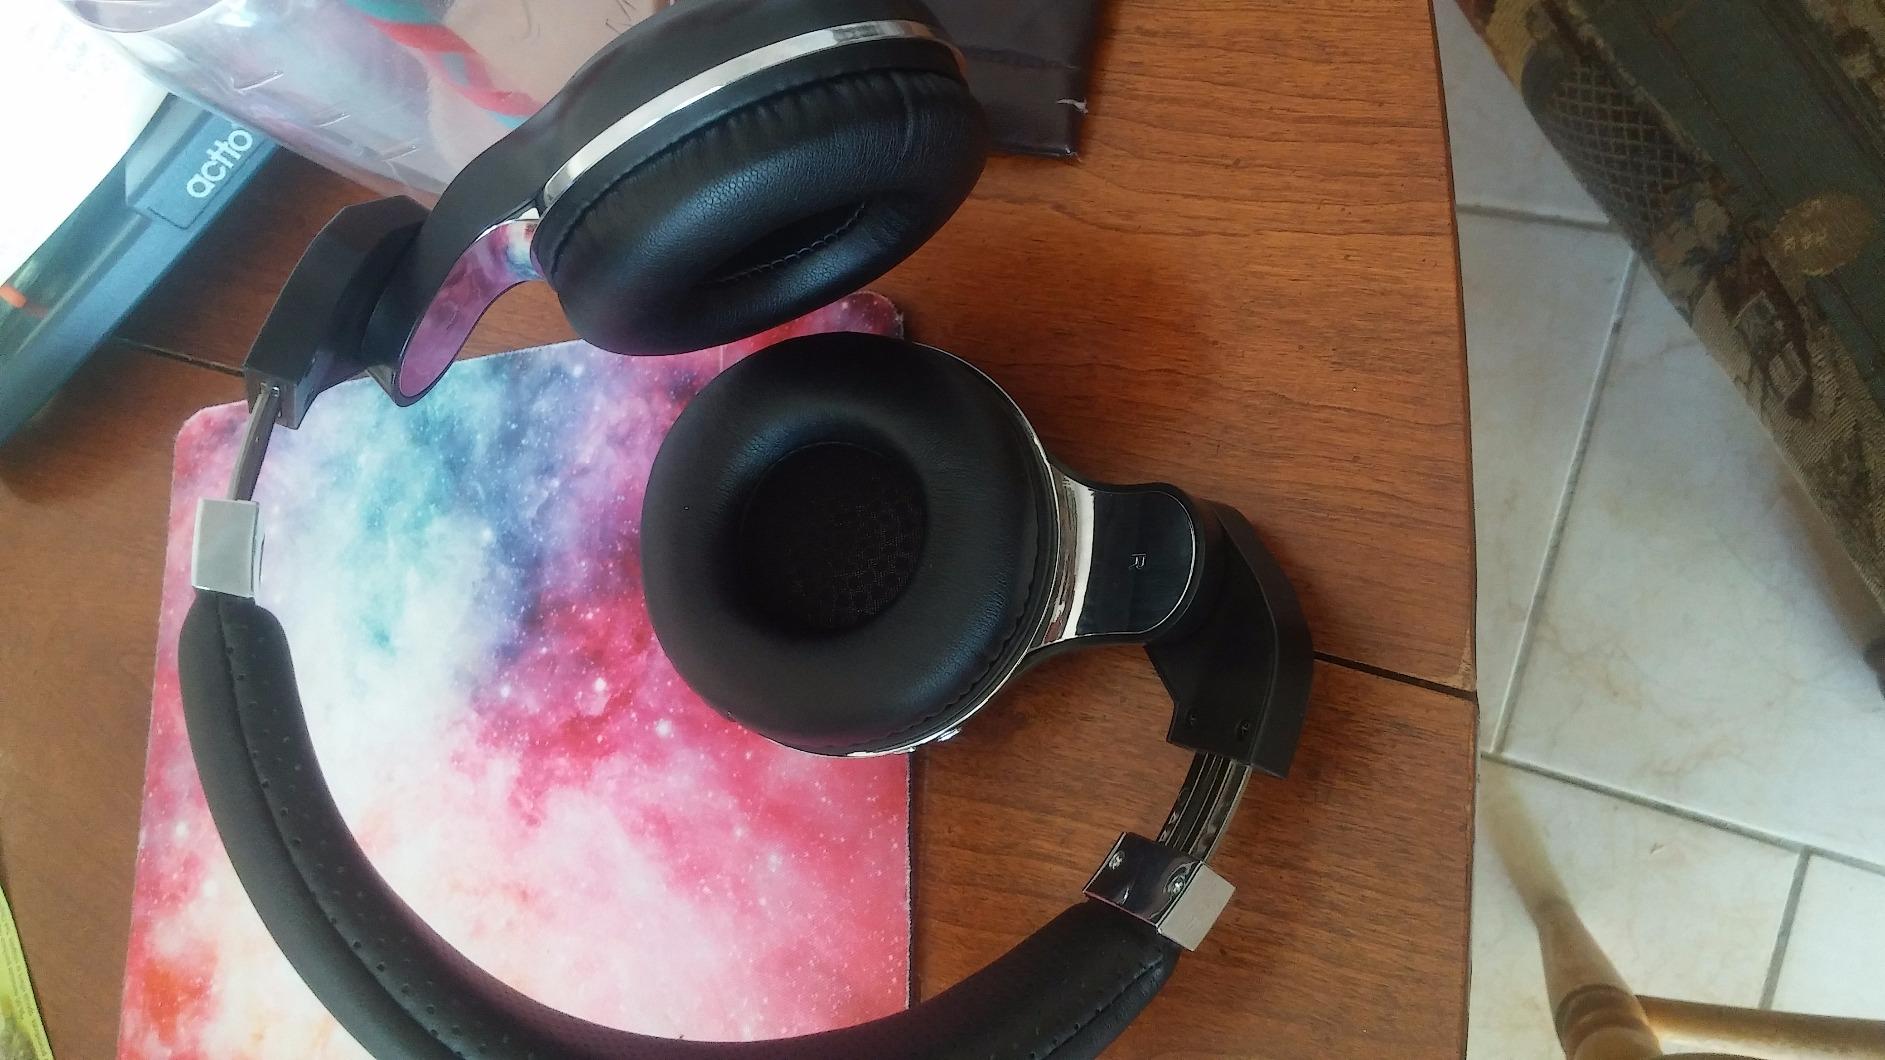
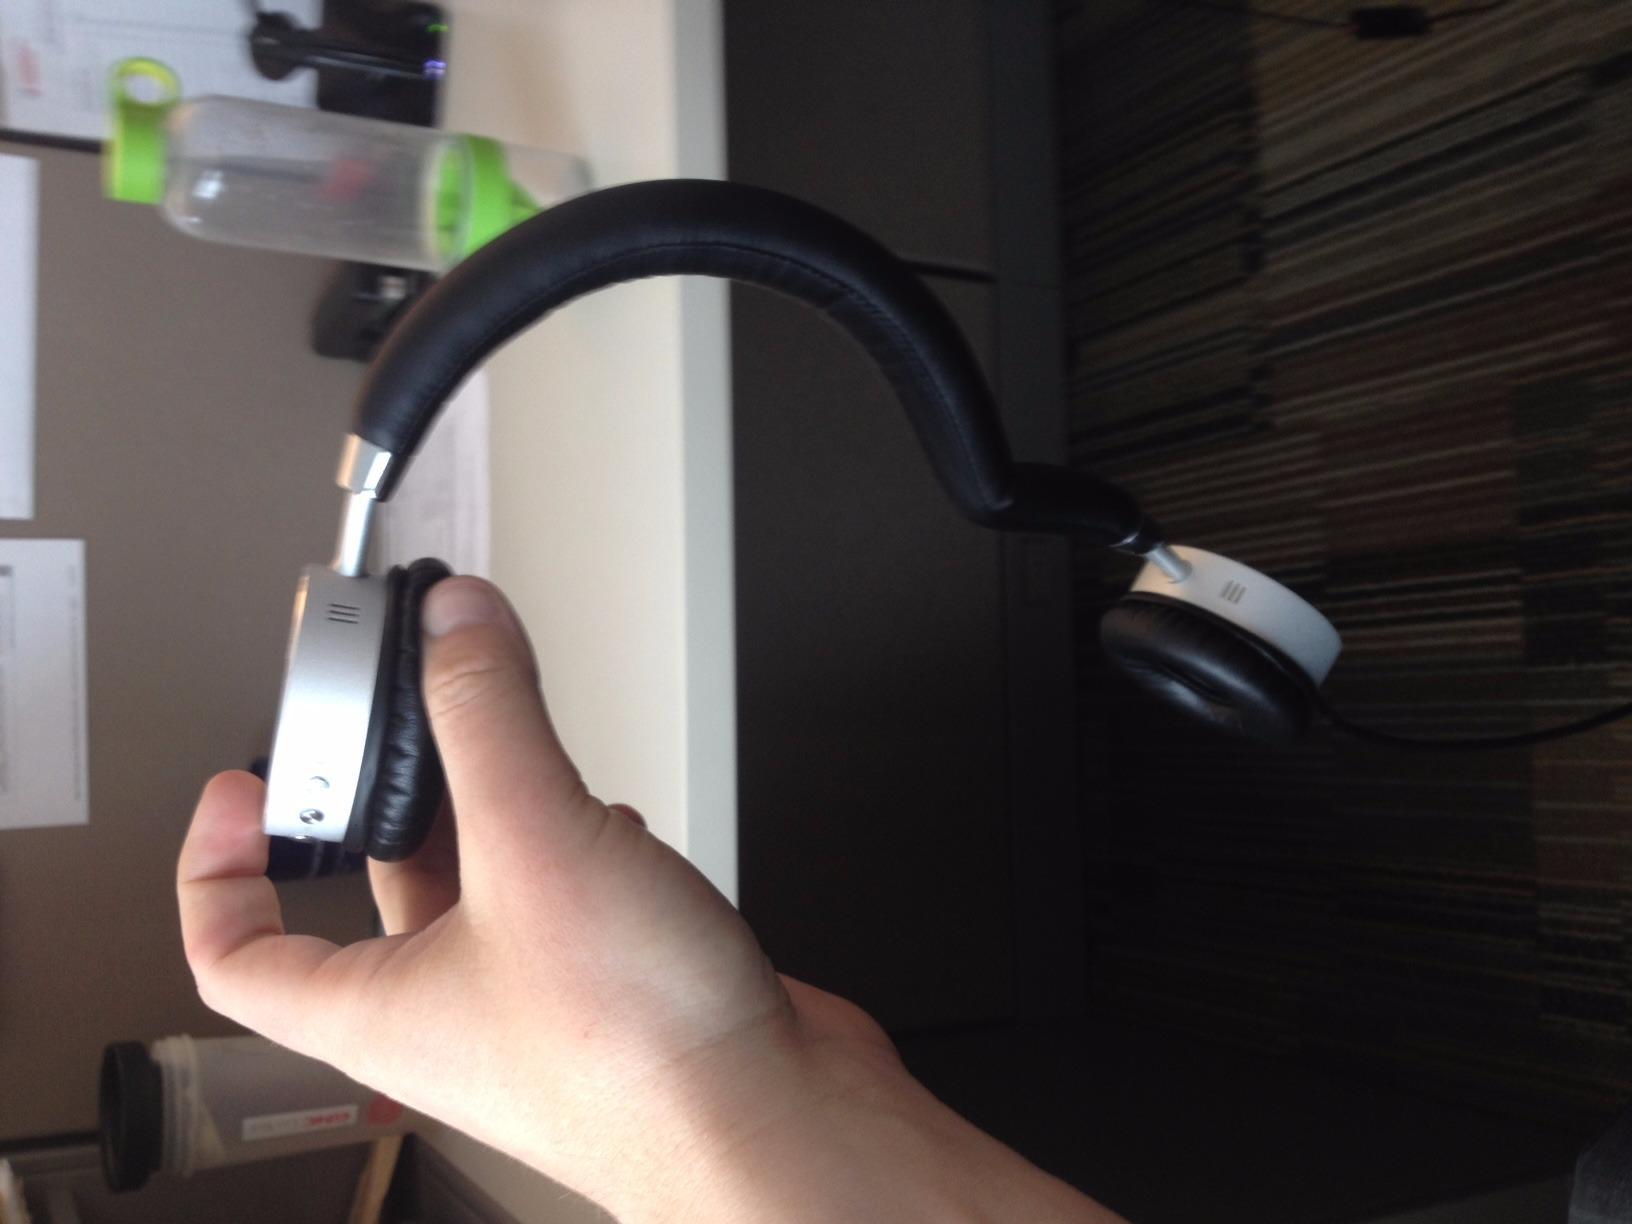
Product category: headphones
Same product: no